Henry Worrall (artist)

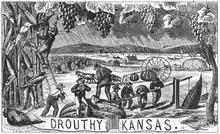
"Drouthy Kansas" (1869) by Worrall

Henry Worrall (1825–1902) was an American visual artist and musician in Ohio and Kansas in the 19th century. Born in Liverpool, England, he moved to the U.S. in the 1830s, working as "a newsboy in New York and Cincinnati." In Ohio he taught guitar at the Ohio Female College and co-founded the Cincinnati Sketch Club. He settled in Topeka in 1868 and may have been "the only regular subscriber to the London "Punch" in Kansas." Worrall designed the landscaping of Washburn College; and the Kansas exhibits at the Philadelphia Centennial in 1876, and the World's Columbian Exposition in 1893. Some of his musical compositions were published by Oliver Ditson in Boston and J.L. Peters & Bros. in St. Louis. He died in Kansas in 1902.